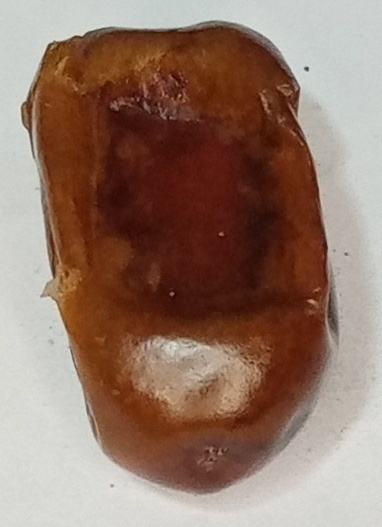
Variety: fasli-toto
Size: large
Grade: grade-1